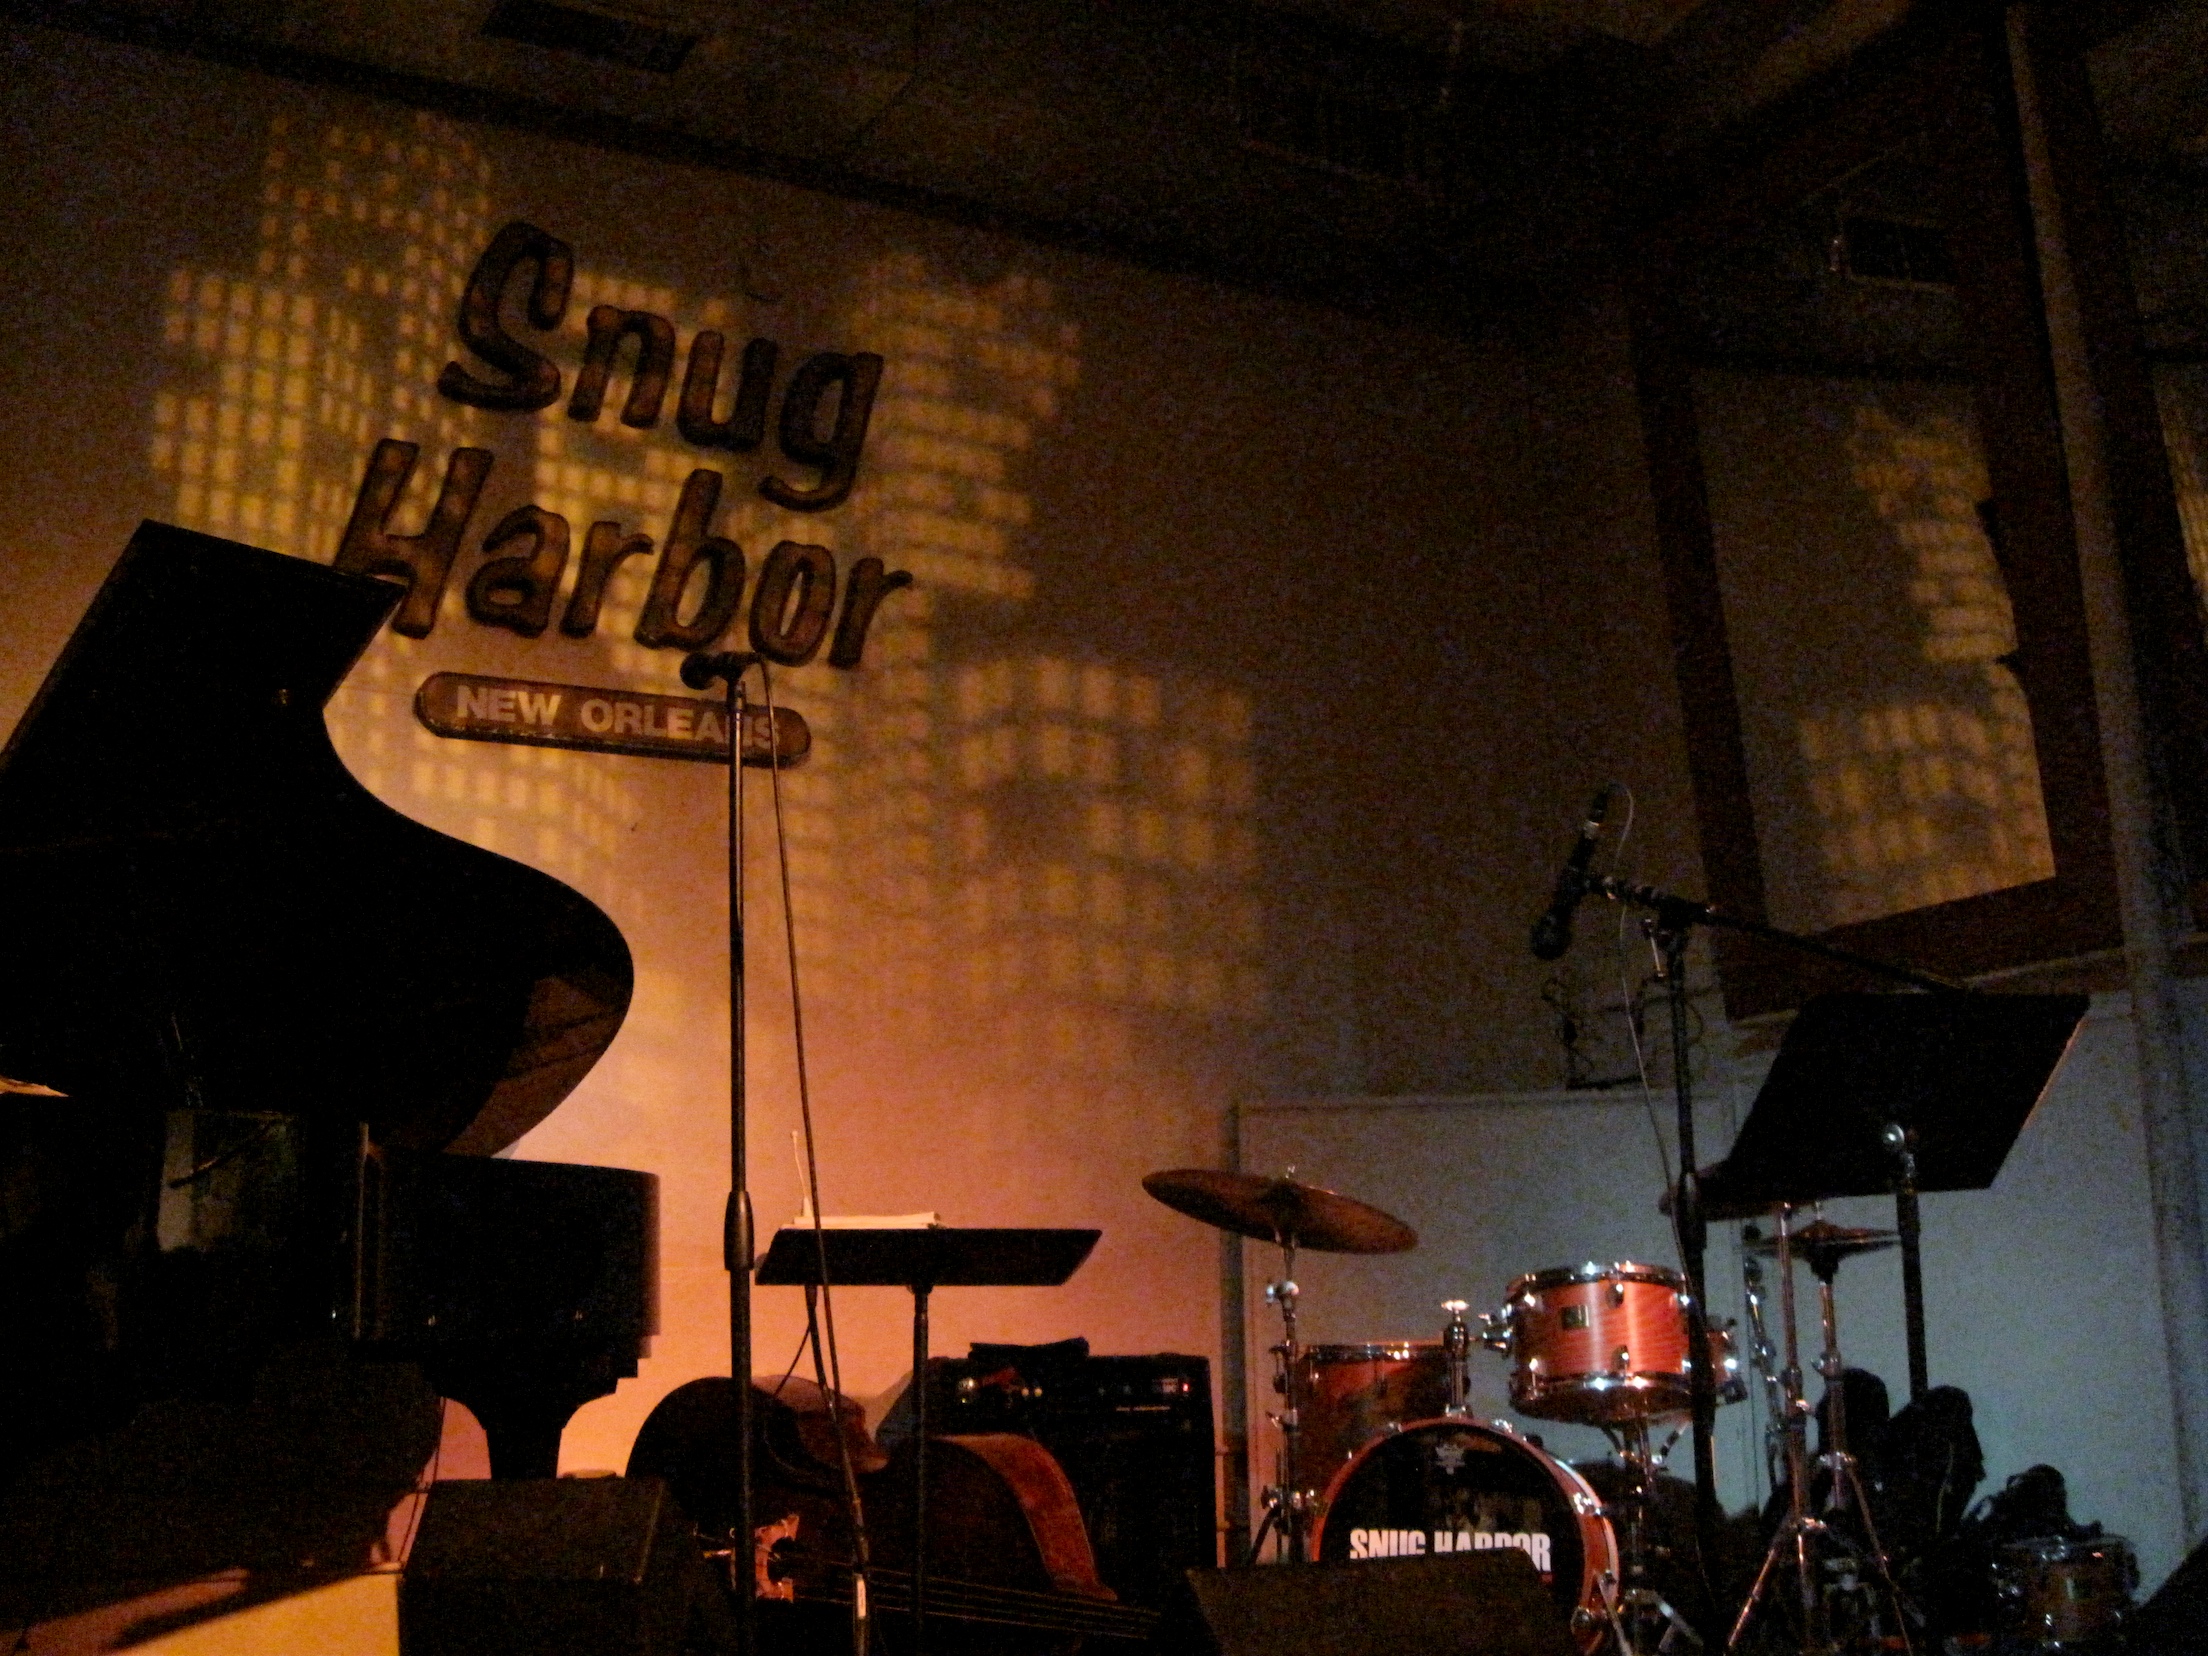
music, concert, musician, stage, performance, entertainment